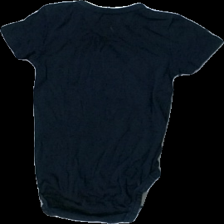
View: back
Type: Top
Category: Children
Brand: H&M
Colors: Black
Material: 100% cotton
Cut: Regular
Size: 80
Season: All
Damage location: middle right
Damage 2 location: bottom right
Damage 3 location: middle left
Price range: 50-100
Recommended usage: Reuse
Description: svart kortärmad body
Comment: body